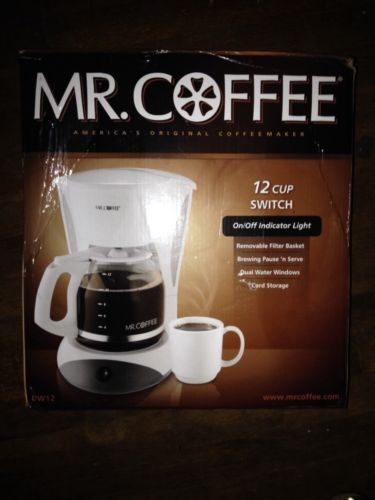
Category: coffee maker